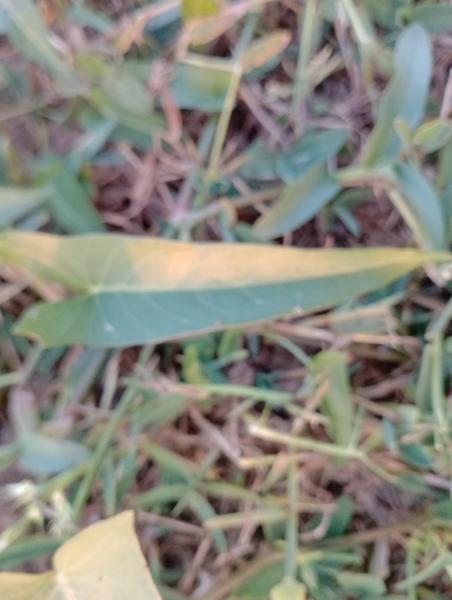
Weed species: Ipomoea aquatic